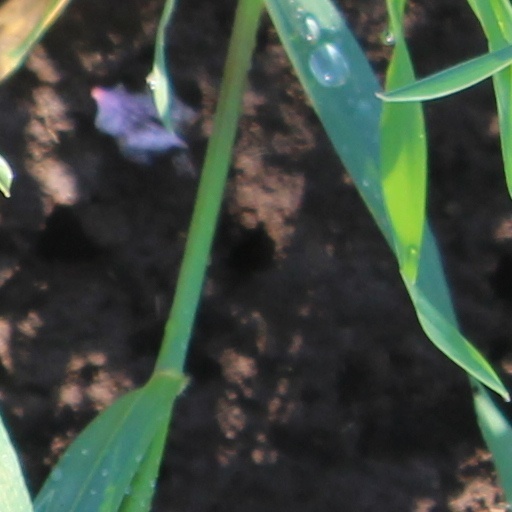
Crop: wheat